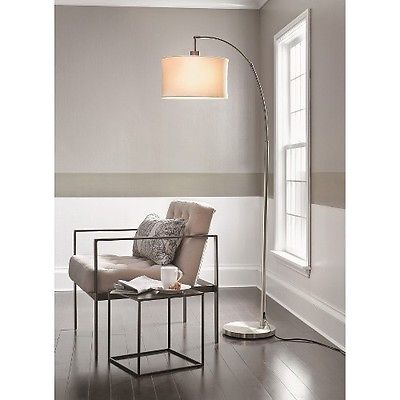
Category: lamp